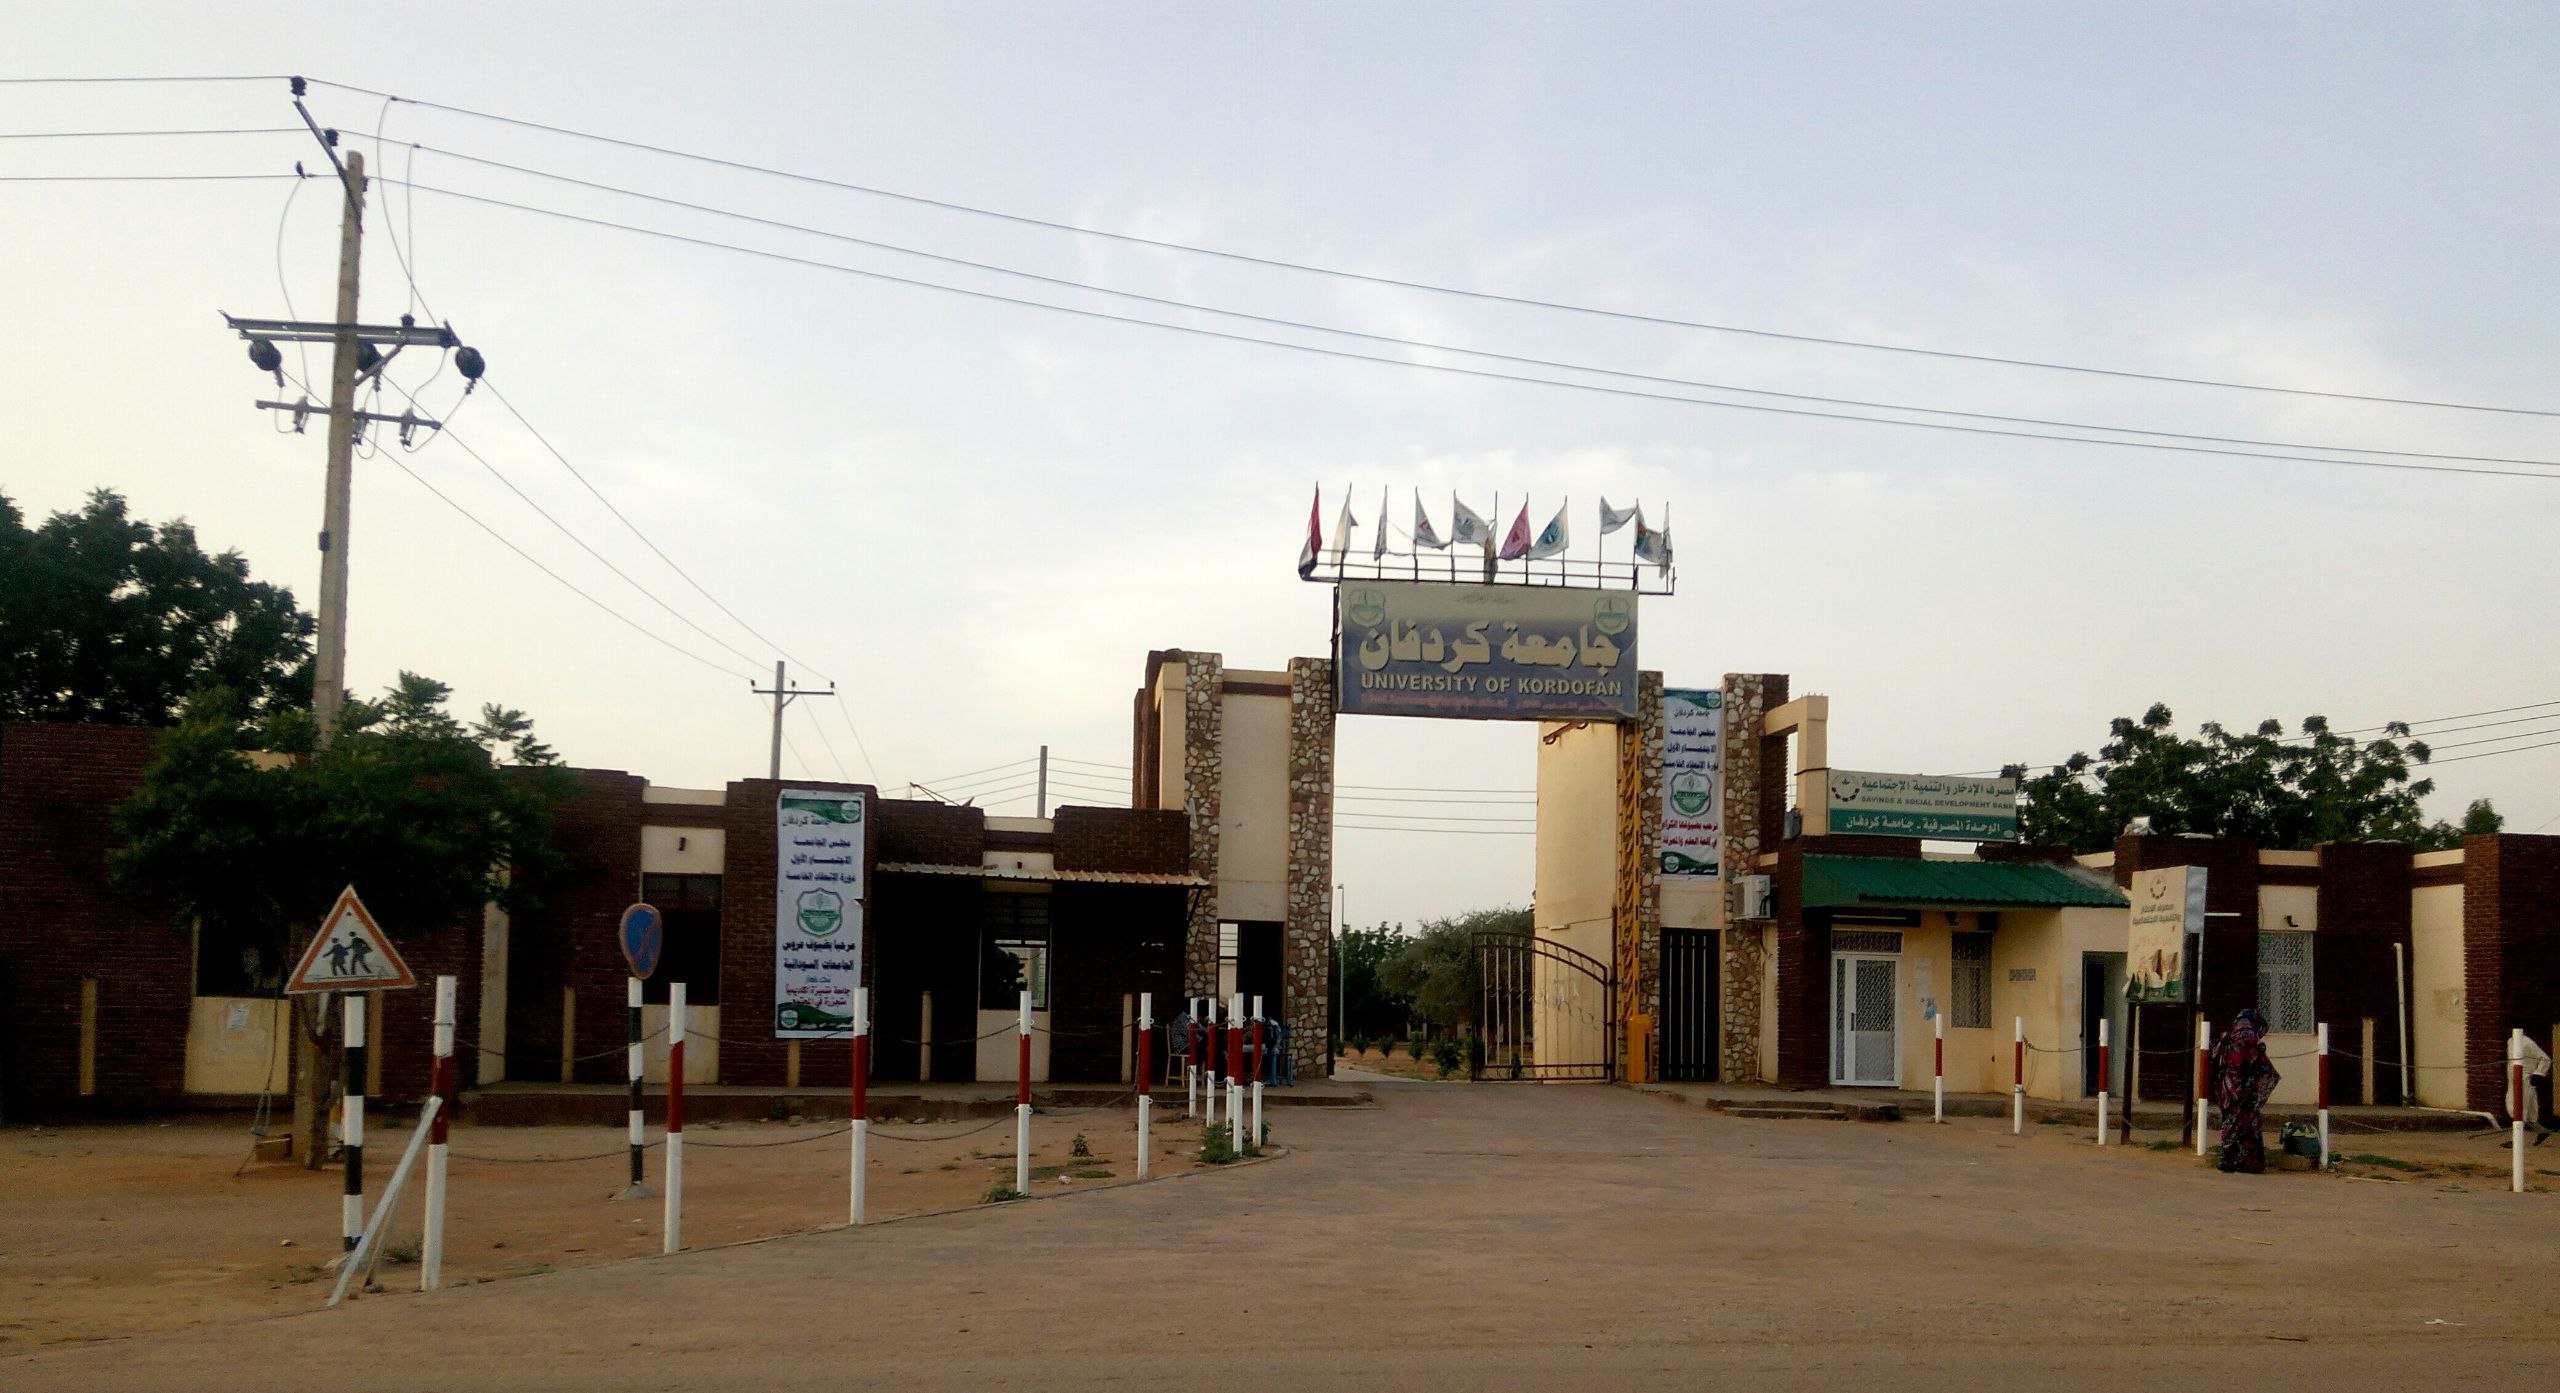
الوصف بالفصحى: بوابة مدخل جامعة كردفان، تتوسطها أعلام كثيرة، وبجانبها صرافة الادخار والتنمية الاجتماعية
الوصف بالعامية السودانية: مدخل بوابة جامعة كردفان فوق ليهو في اعلام كتيرة وجمبو صرافة الادخار والتنمية الاجتماعية
التصنيف: Public Spaces & Infrastructure